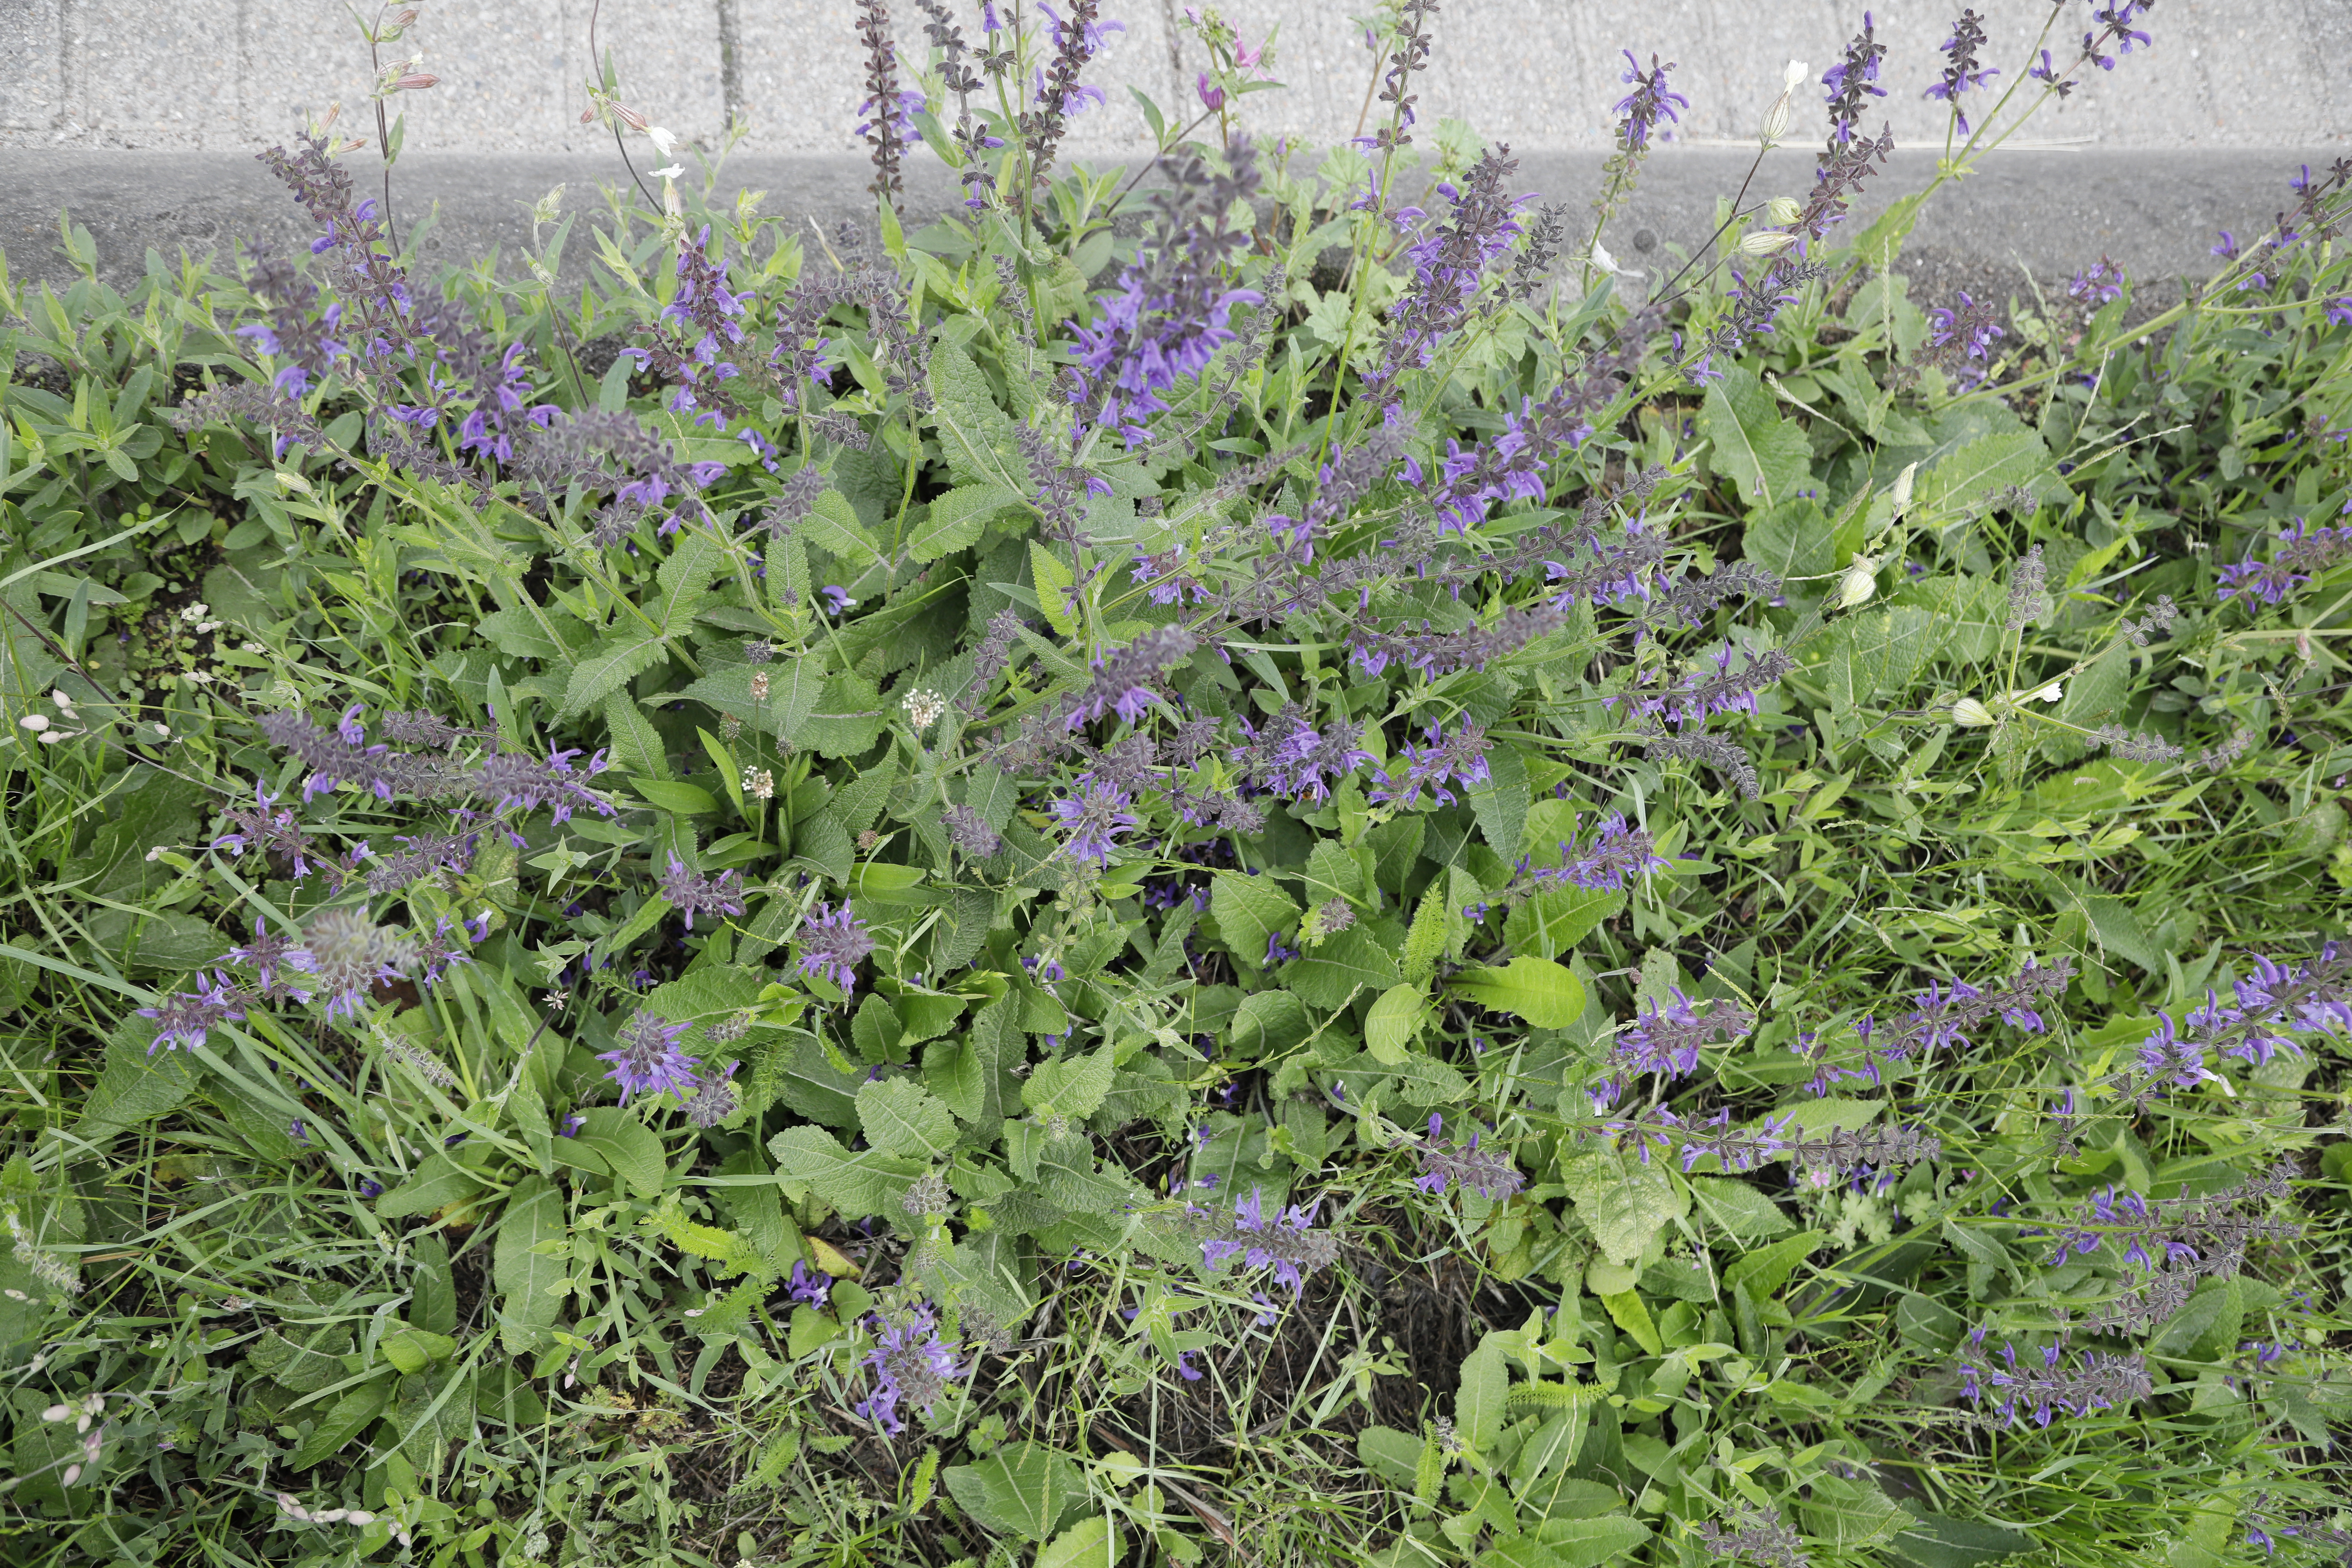
Plant species: Silene latifolia, Plantago lanceolata, Salvia pratensis